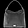
Label: Bag